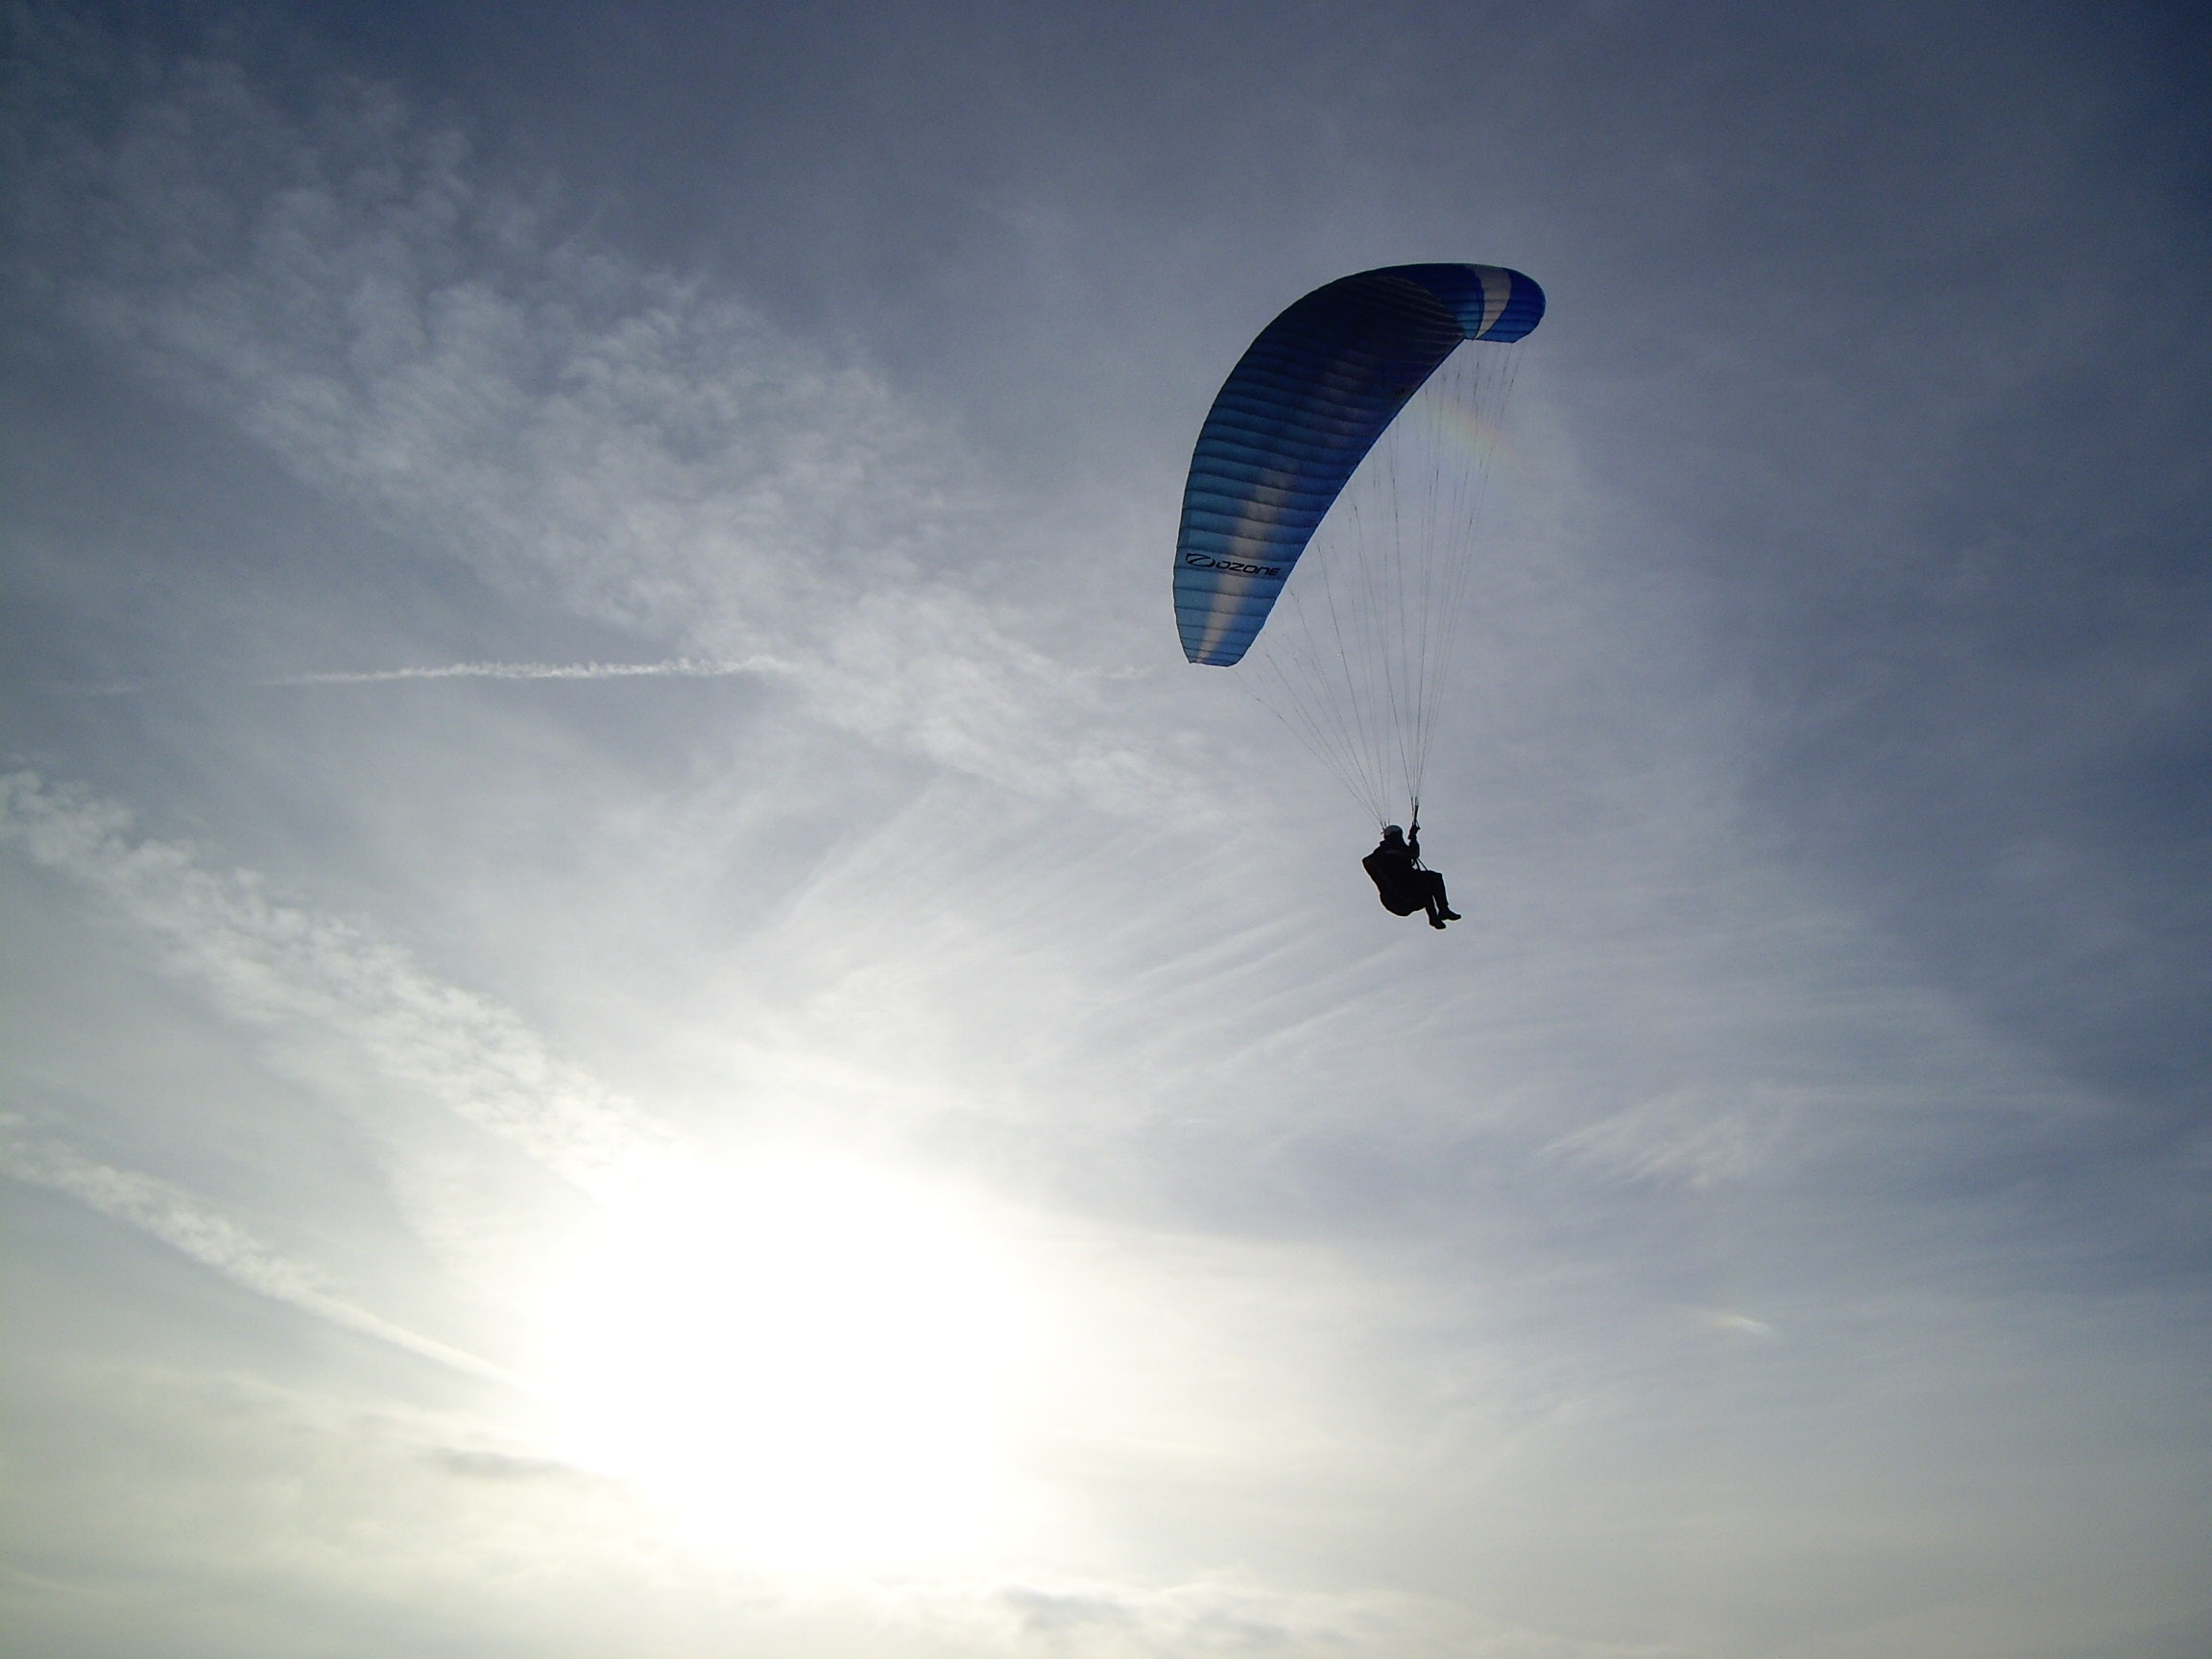
wing, sky, sunset, flying, flight, blue, extreme sport, parachute, paragliding, sports, gliding, parachuting, air sports, atmosphere of earth, windsports